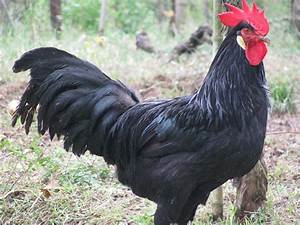
Label: chicken